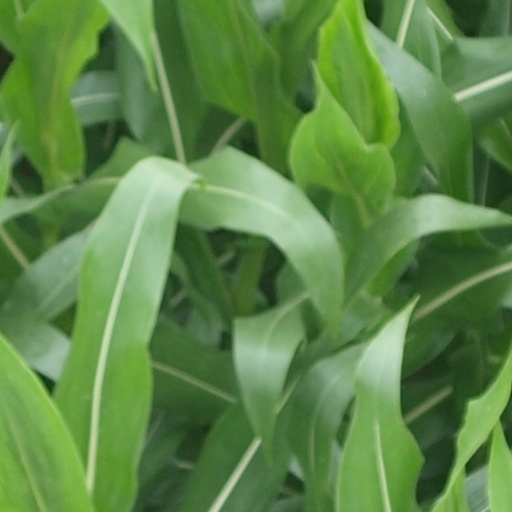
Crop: maize; corn